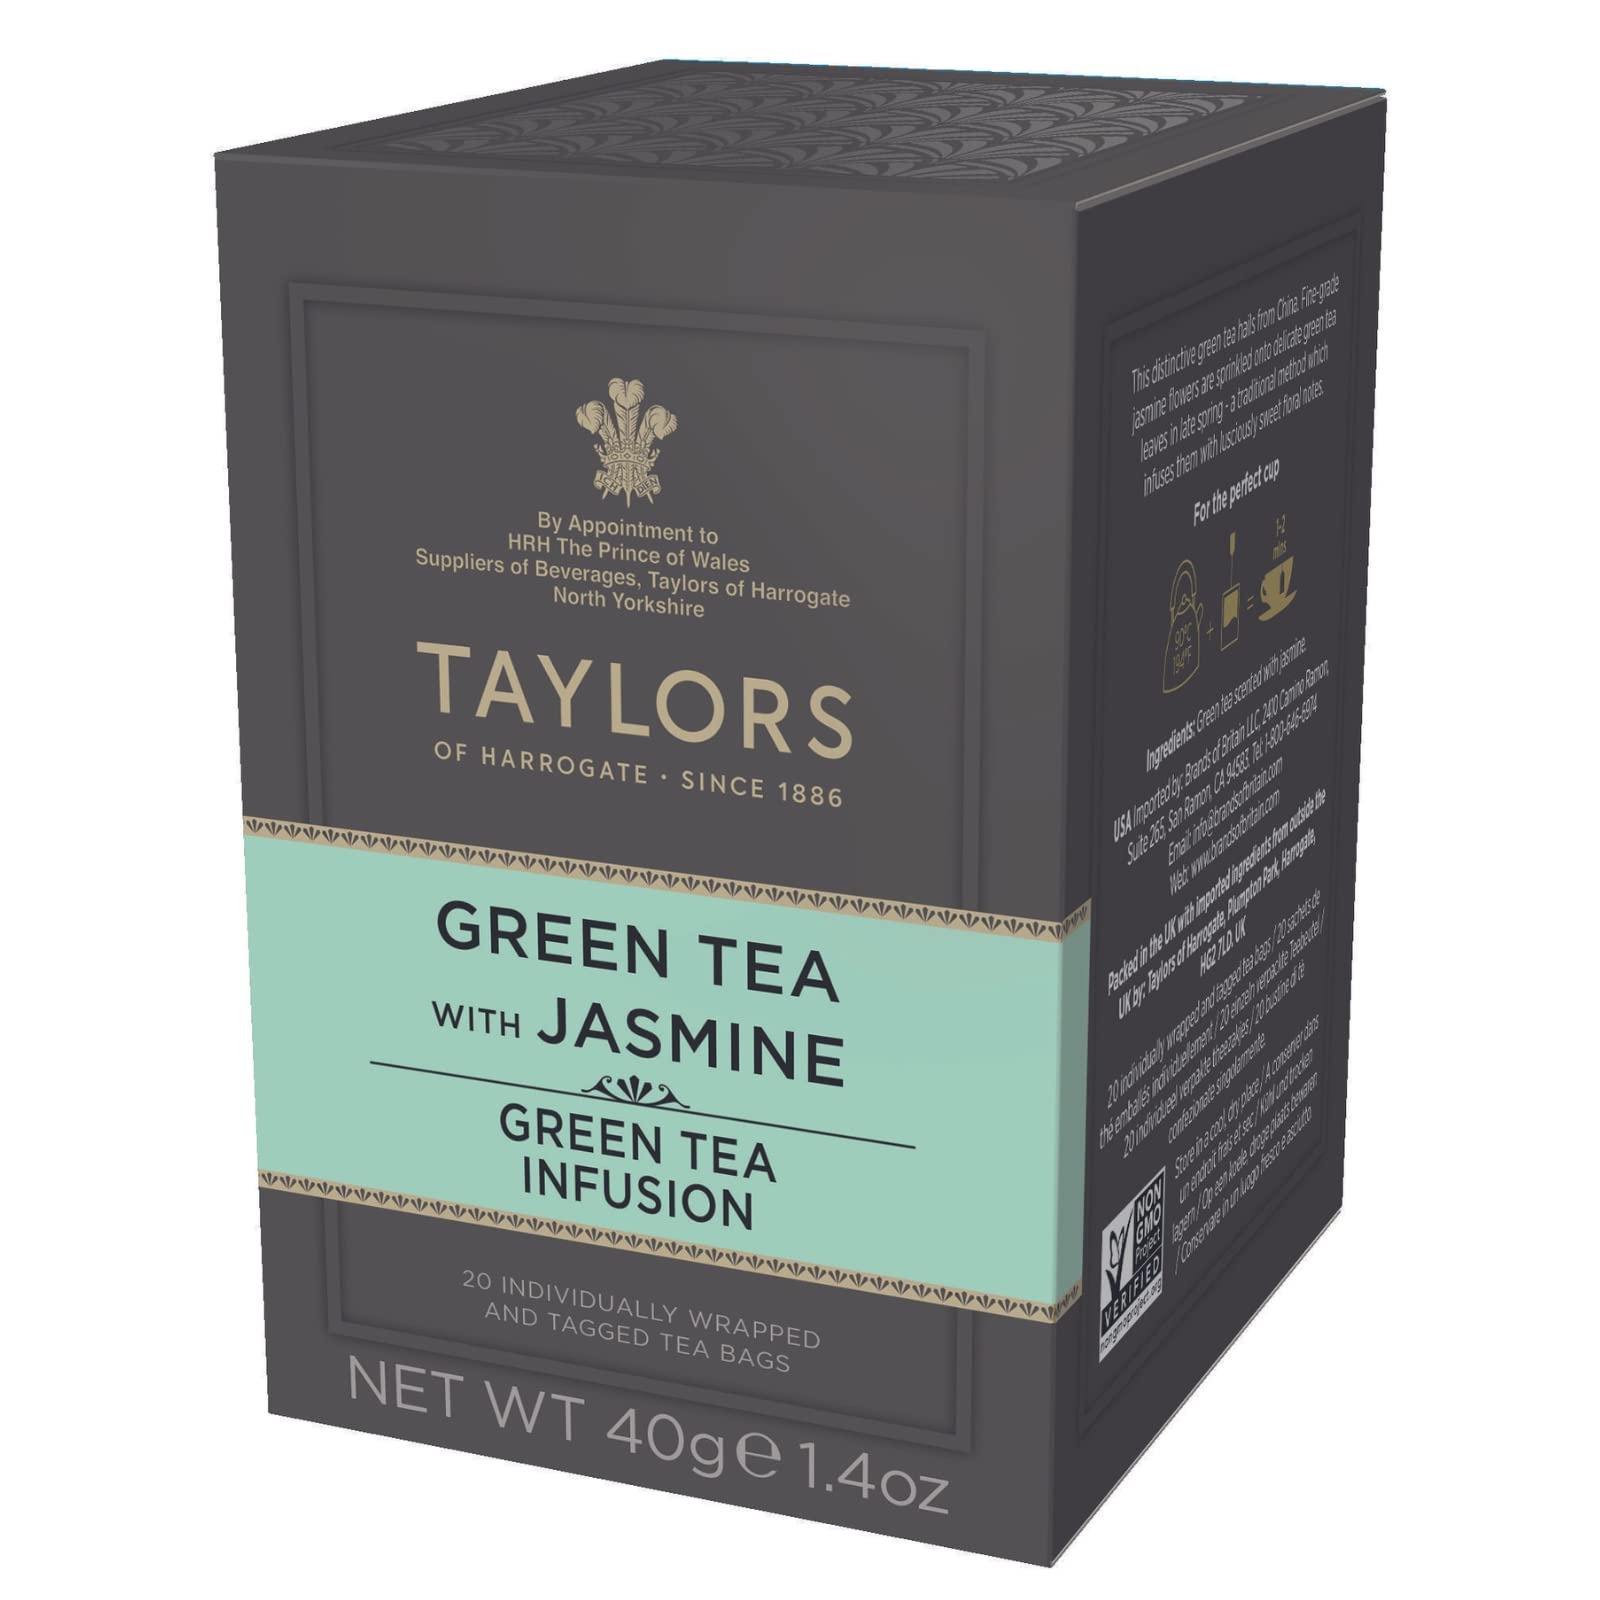
Item Name: Taylors of Harrogate Green Tea with Jasmine, 20 Count (Pack of 6)
Bullet Point 1: Delicate green tea leaves, traditionally infused with lusciously sweet floral notes.
Bullet Point 2: Ingredients: Green tea scented with jasmine.
Bullet Point 3: For the perfect cup use one tea bag. Add freshly boiled water and infuse for 1-2 minutes. Serve pure or with lemon.
Bullet Point 4: Pack of six 20 individually wrapped and tagged tea bags (120 tea bags total).
Bullet Point 5: Taylors of Harrogate is Carbon Neutral Certified, a member of the Ethical Tea Partnership, and Rainforest Alliance Certified.
Value: 120.0
Unit: Count

Price: 6.41